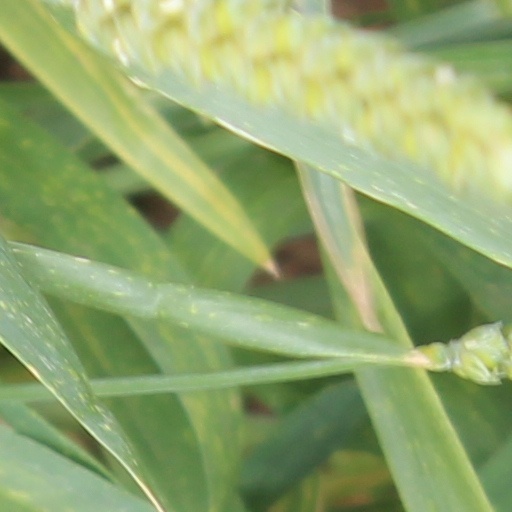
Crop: wheat